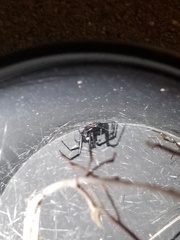
Species: Lactrodectus_hesperus